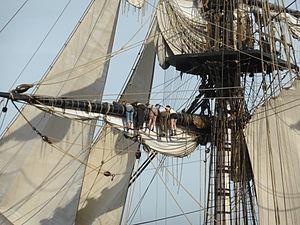
On range les voiles sur le bateau musée Hermione à Rochefort
L'action de ferler ou de serrer une voile consiste à replier et l'attacher autour d'une vergue, afin qu'elle oppose le moins de résistance possible au vent.
Le gabier est un matelot spécialisé dans les manœuvres de voiles ou chargé de rendre les honneurs dans la mâture.
L’Hermione est une réplique du navire de guerre français Hermione, un trois-mât carré, en service de 1779 à 1793, reconstruite dans l'ancien arsenal de Rochefort à partir de 1997 et lancée en eaux salées le 7 septembre 2014.
Le nœud plat, est un nœud très courant, constitué de deux demi-clés de sens inversés.